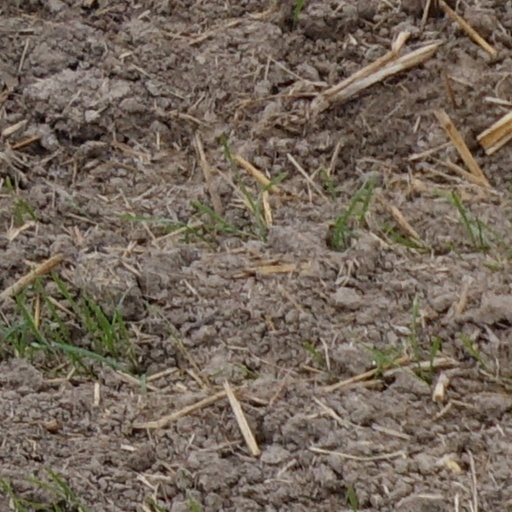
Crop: wheat